Peace of Szeged

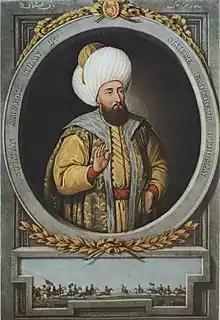
Sultan Murad II

Murad is believed to have wanted an end to the war. His sister begged him to obtain her husband's release, and his wife Mara, daughter of Đurađ Branković, added additional pressure. On 6 March 1444 Mara sent an envoy to Branković; their discussion started the peace negotiations with the Ottoman Empire.